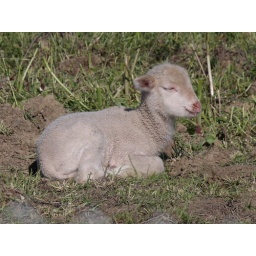
Lawnmower sleeping on the job in a field along Zanker Road in Alviso, California.